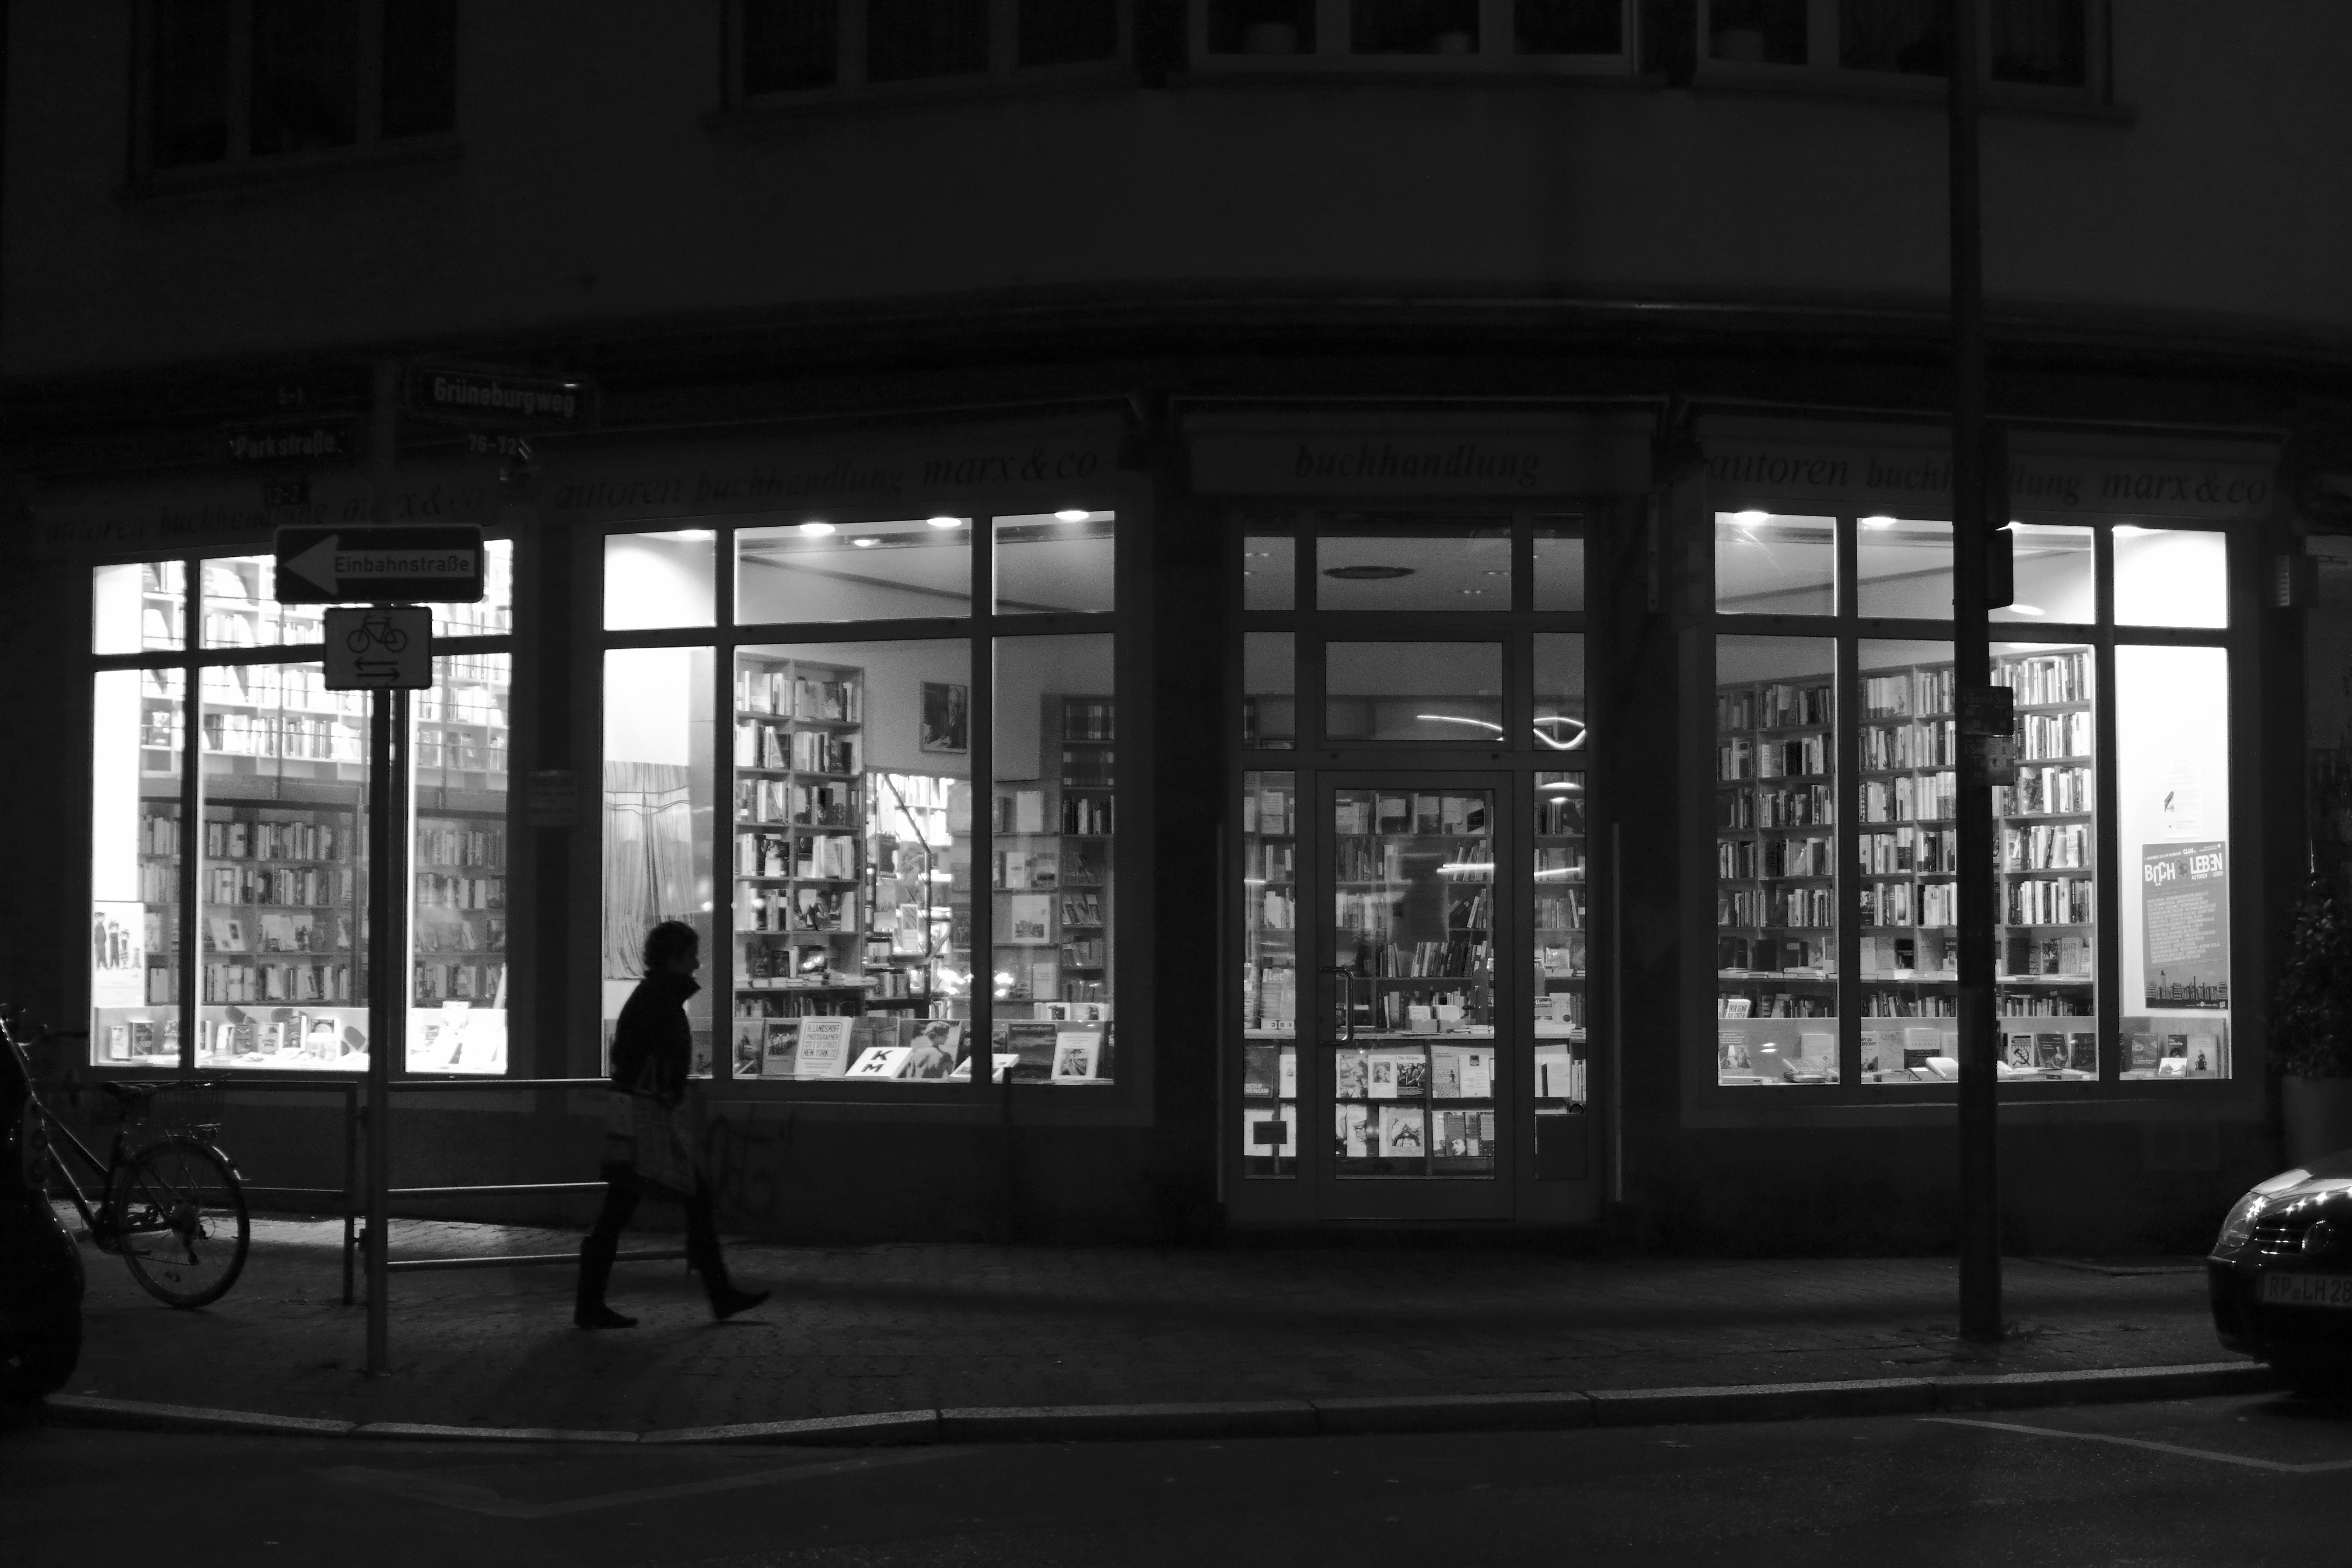
light, black and white, architecture, road, white, street, window, darkness, black, monochrome, interior design, streetphotography, bw, blackandwhite, blackwhite, germany, alemania, allemagne, sw, schwarzweiss, schwarzweis, shape, frankfurtmain, frankfurtammain, frankfurtam, frankfurtamain, germania, hesse, hassia, hessen, frankfurt, schwarzweissfotografie, schwarzweisfotografie, bookshop, bookseller, buchhandlung, urban area, monochrome photography